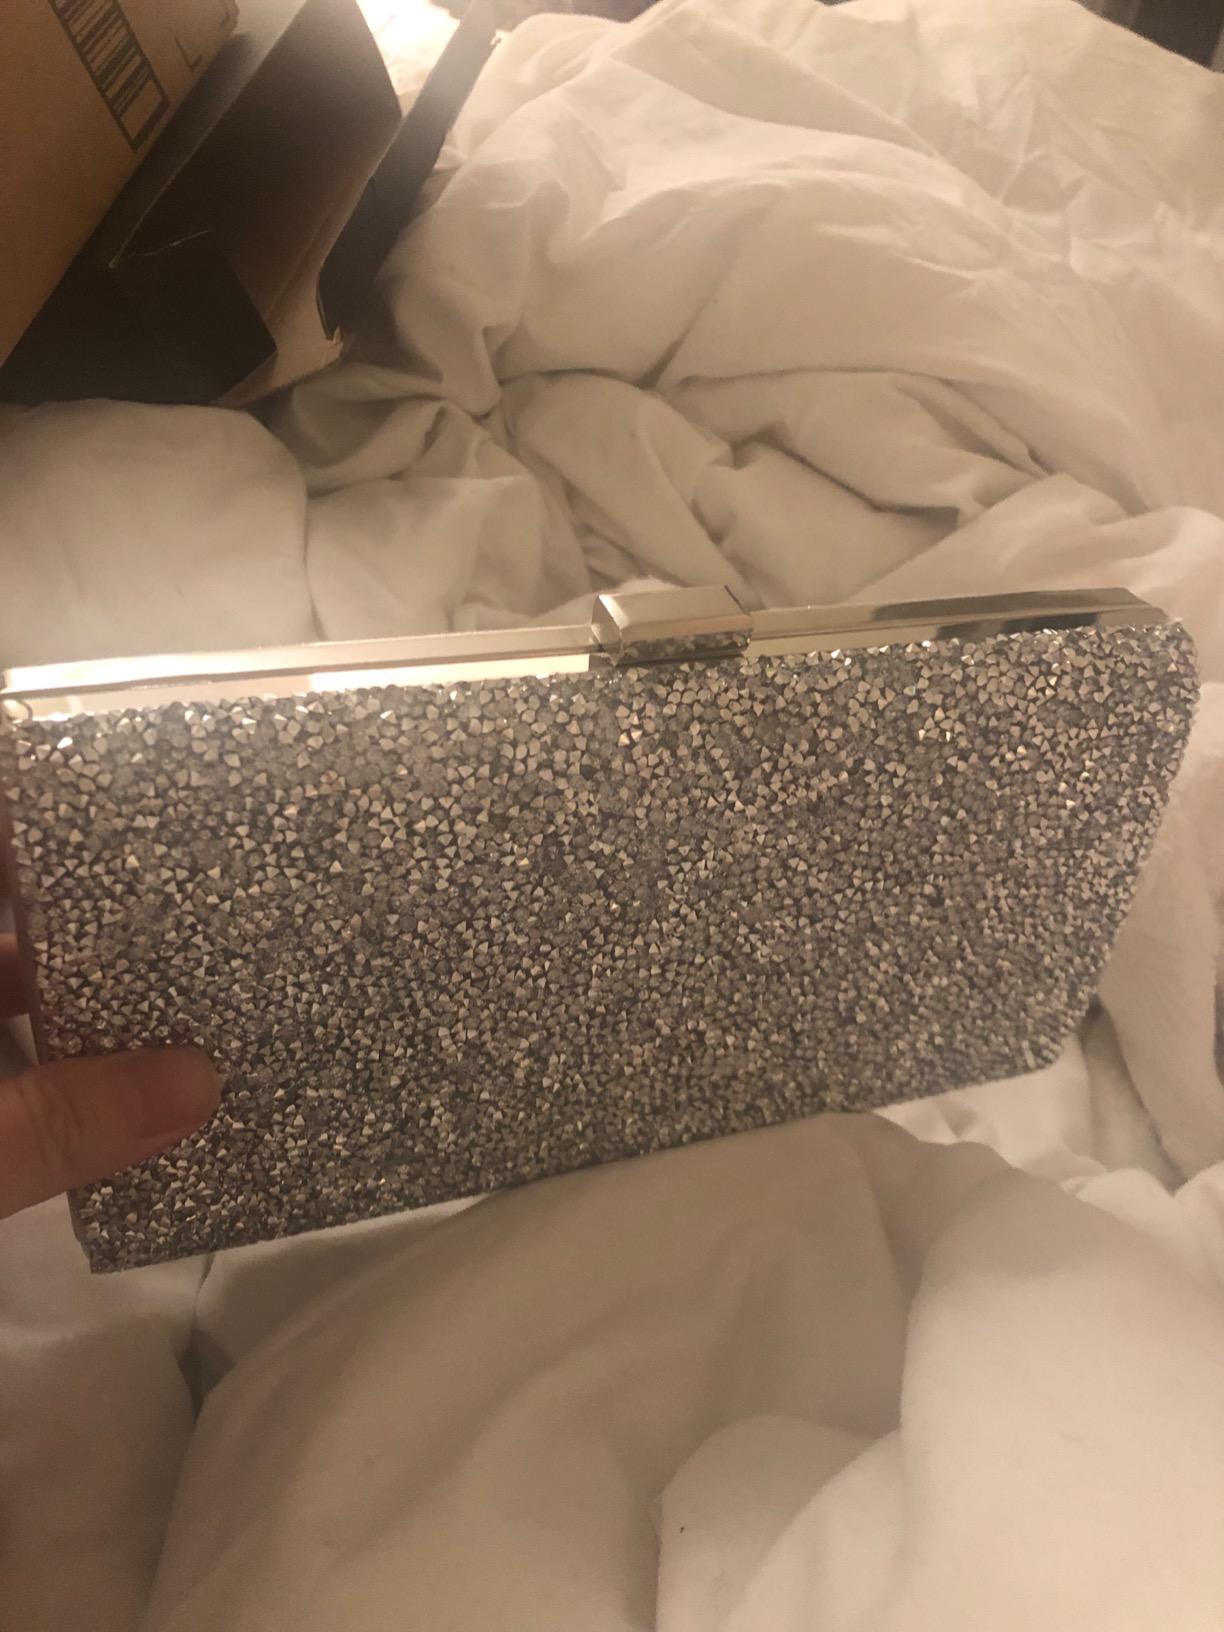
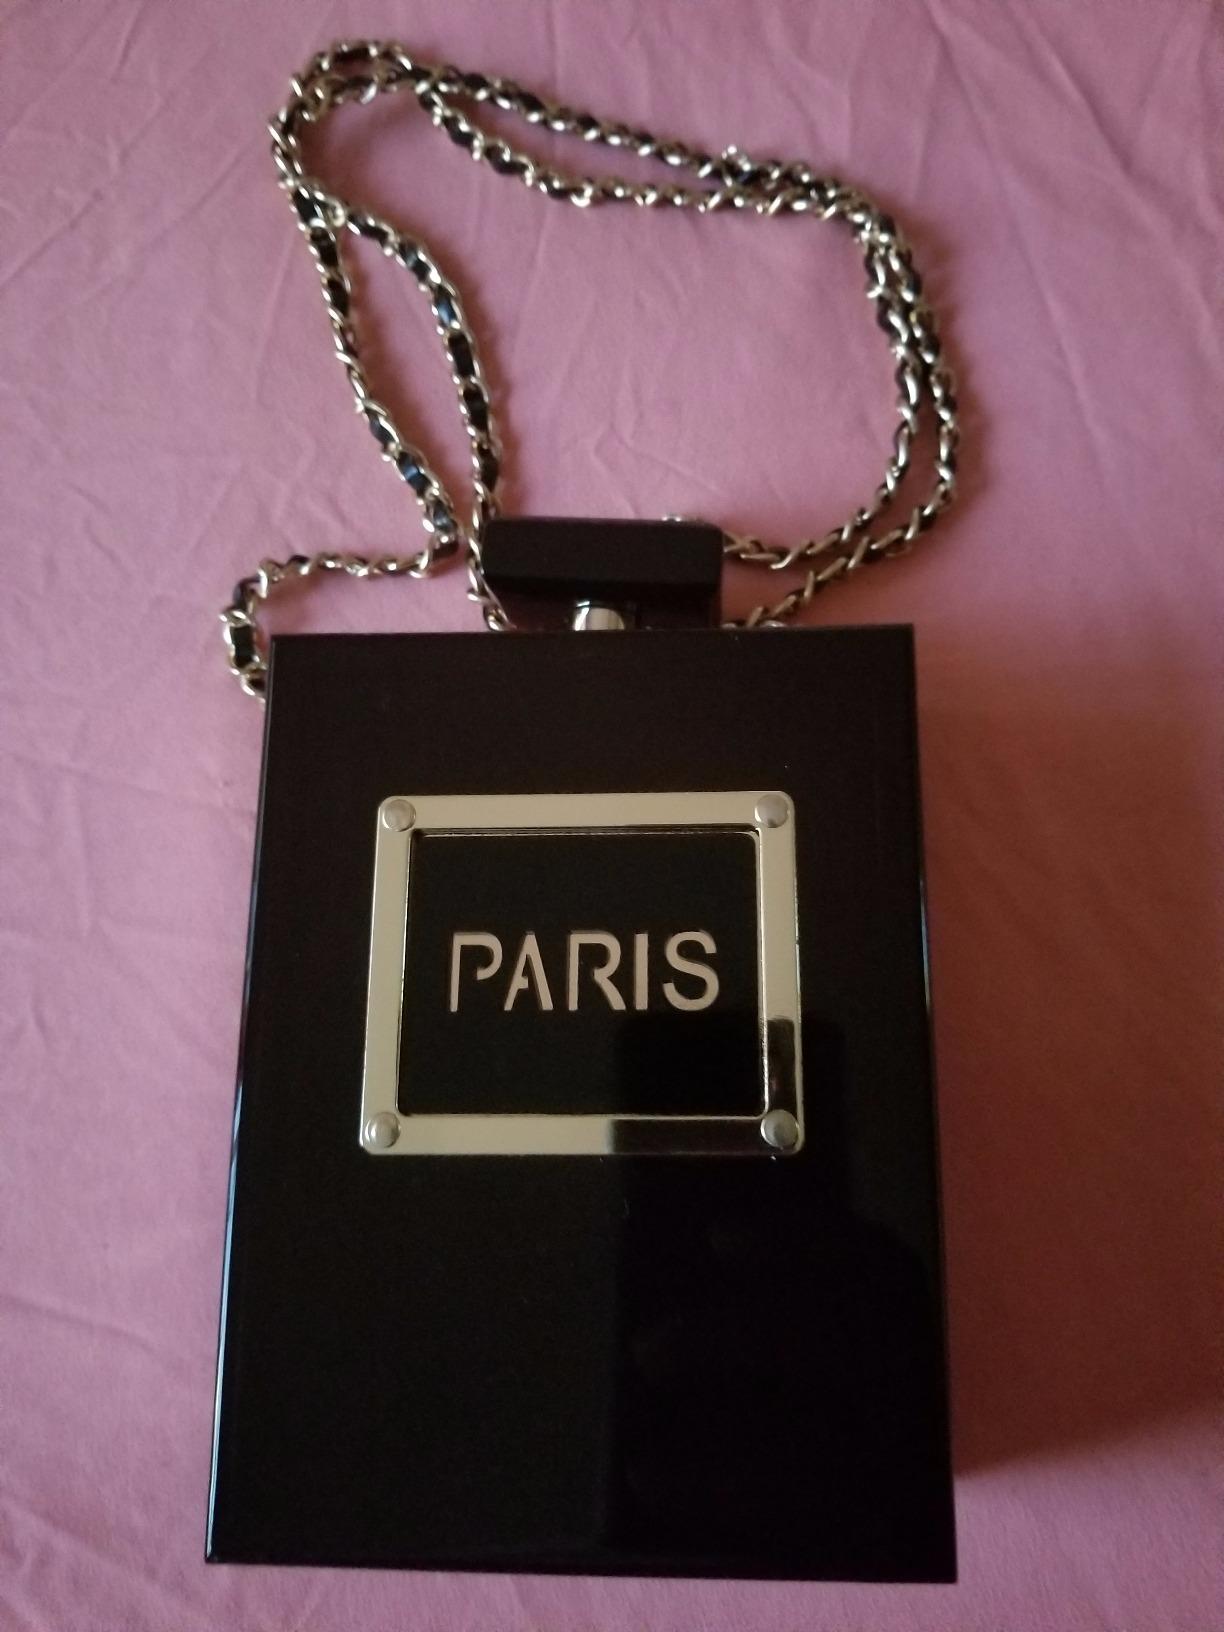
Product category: accessories_handbag
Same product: no